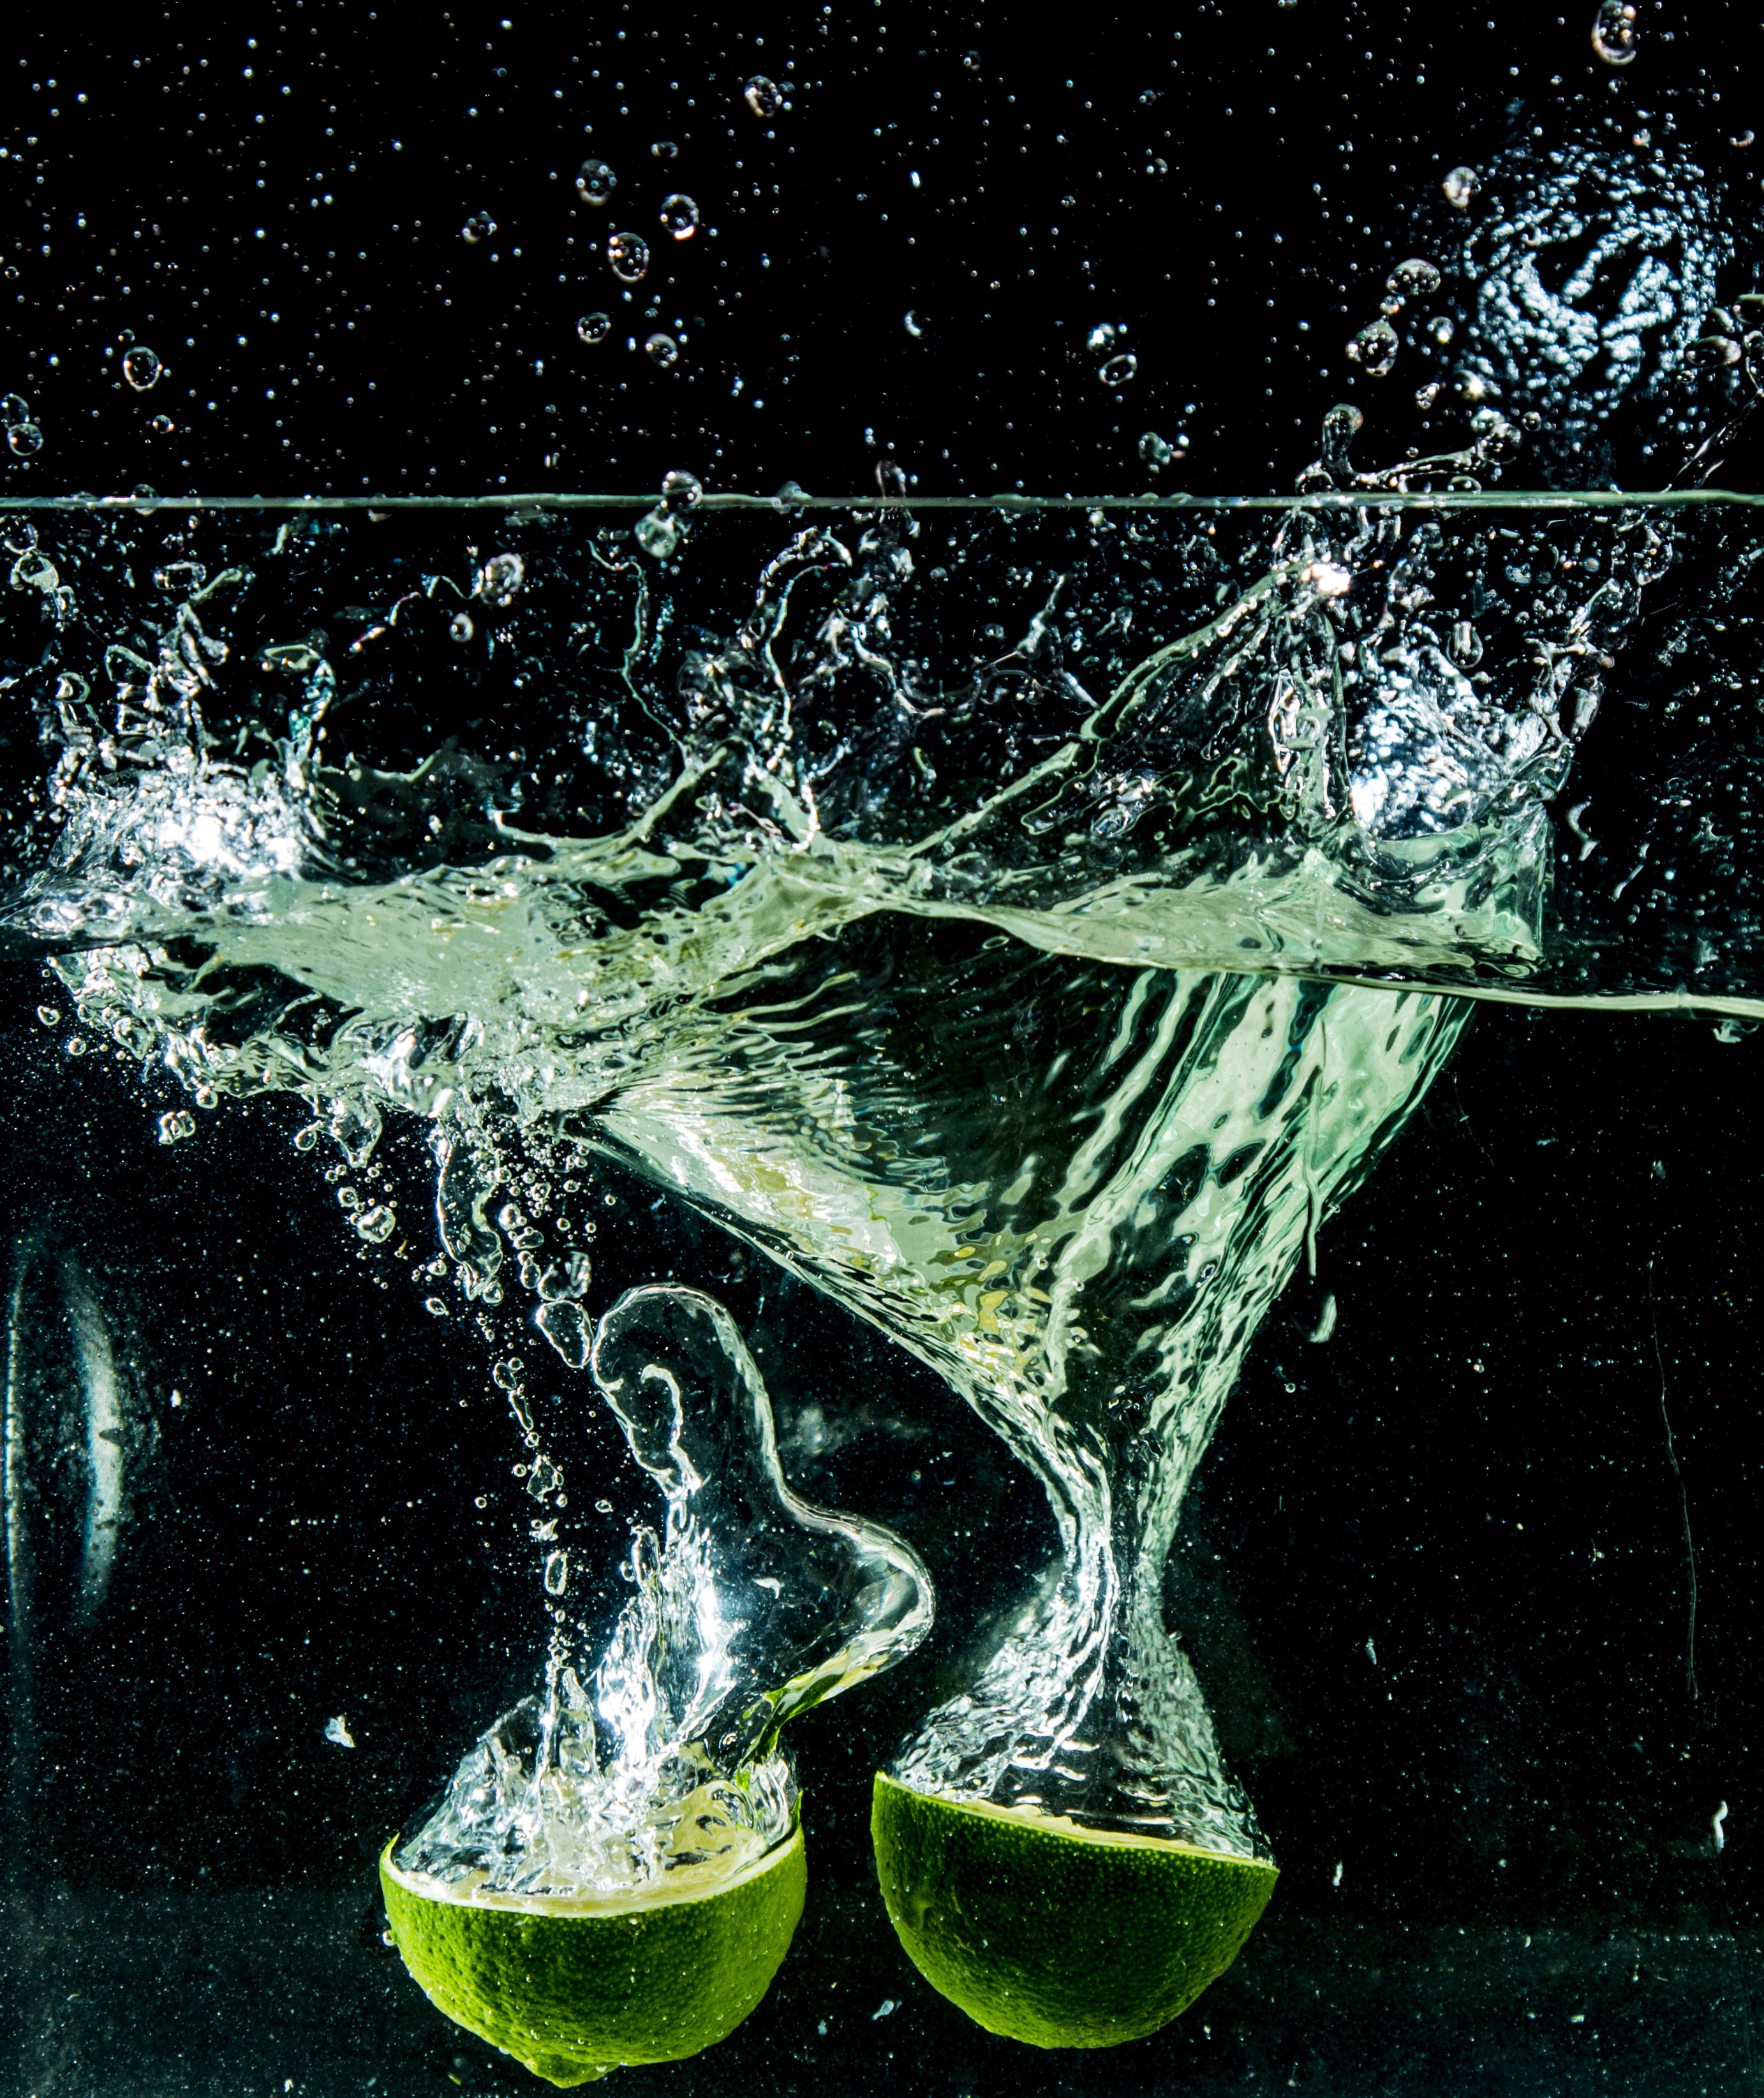
tree, water, plant, green, splash, darkness, fruits, limes, moment, graphics, dropping, organism, still life photography, computer wallpaper, stop time